Antoine Rédier

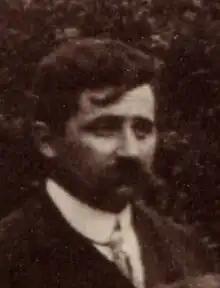
Antoine Redier in 1912

Antoine Redier (7 July 1873 – 27 July 1954) was a French writer who was leader of the far-right Légion organization in the 1920s.